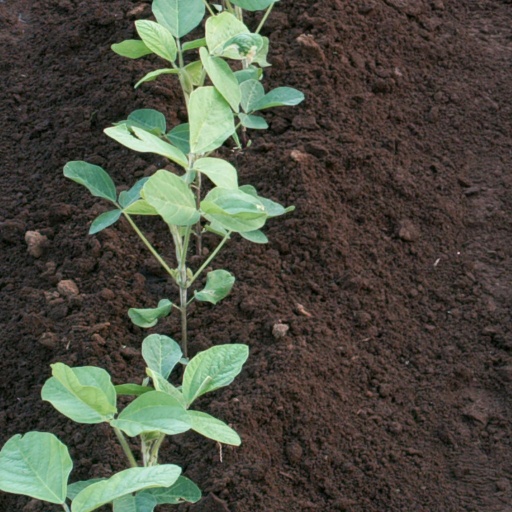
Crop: soybean